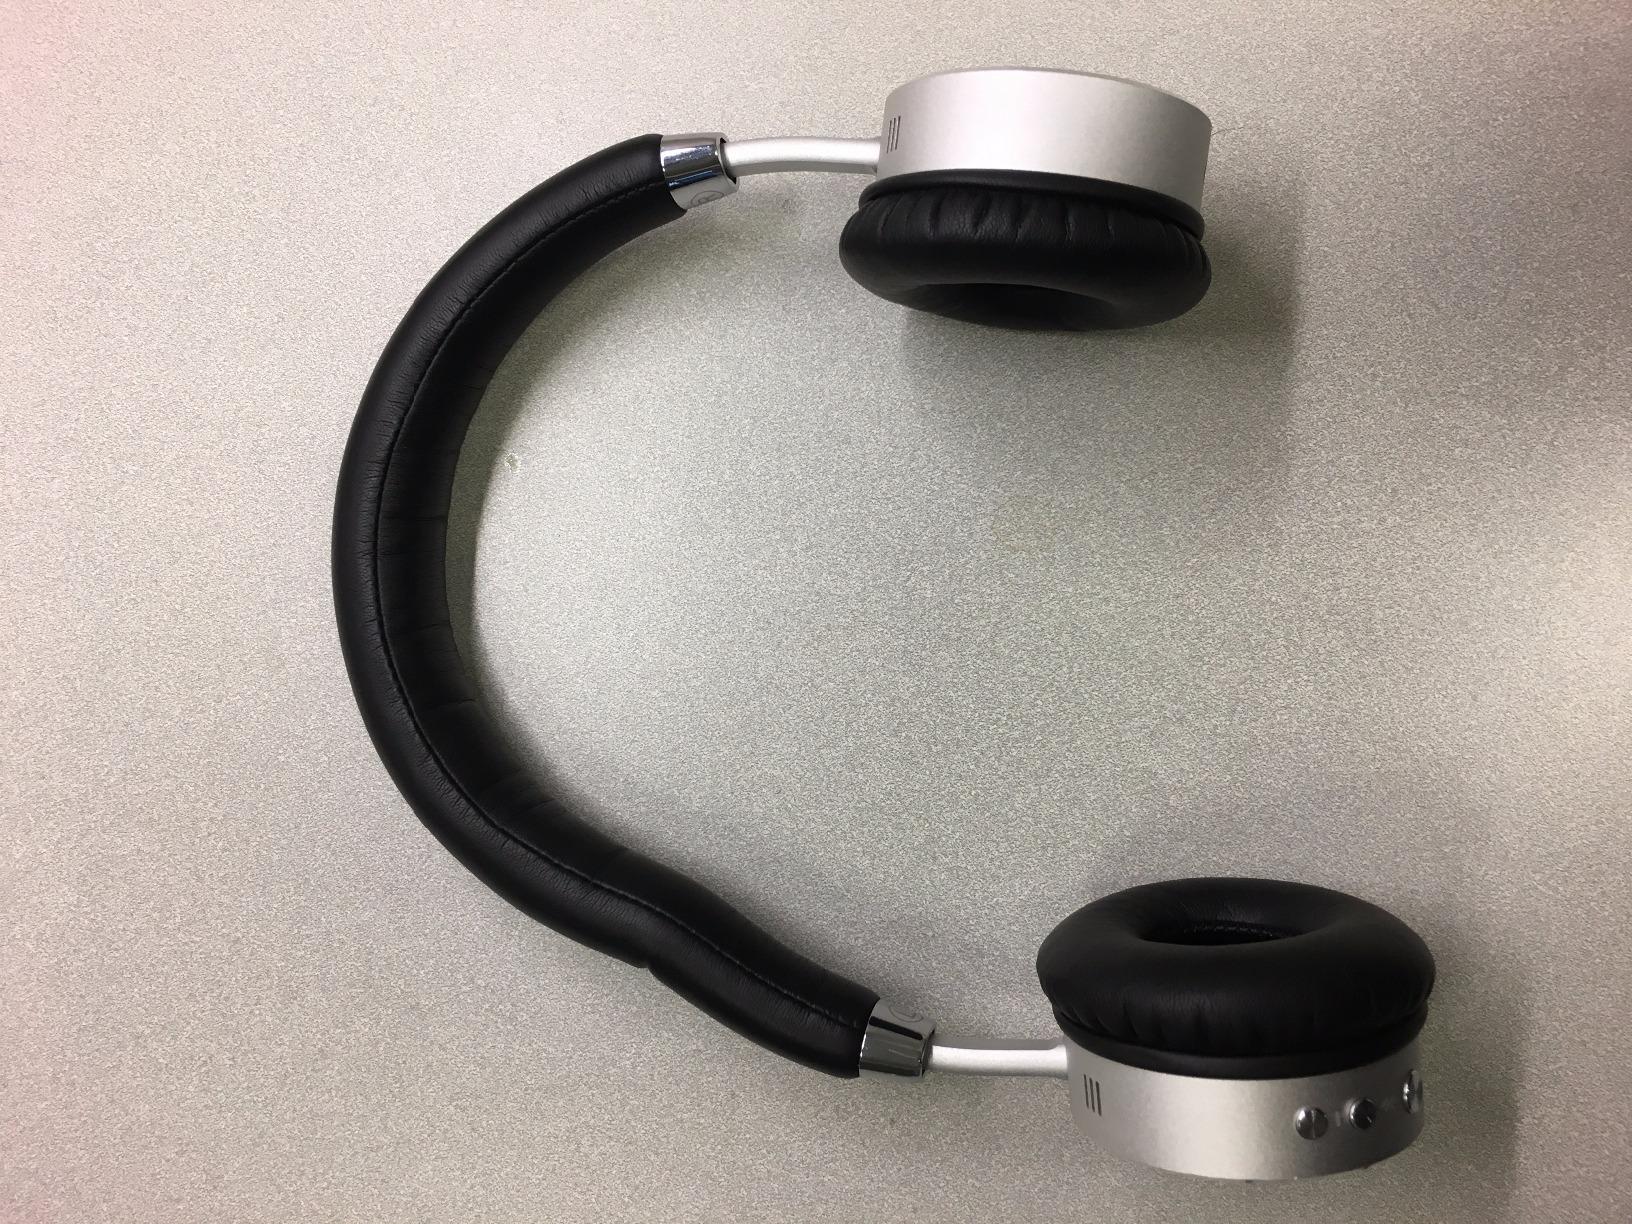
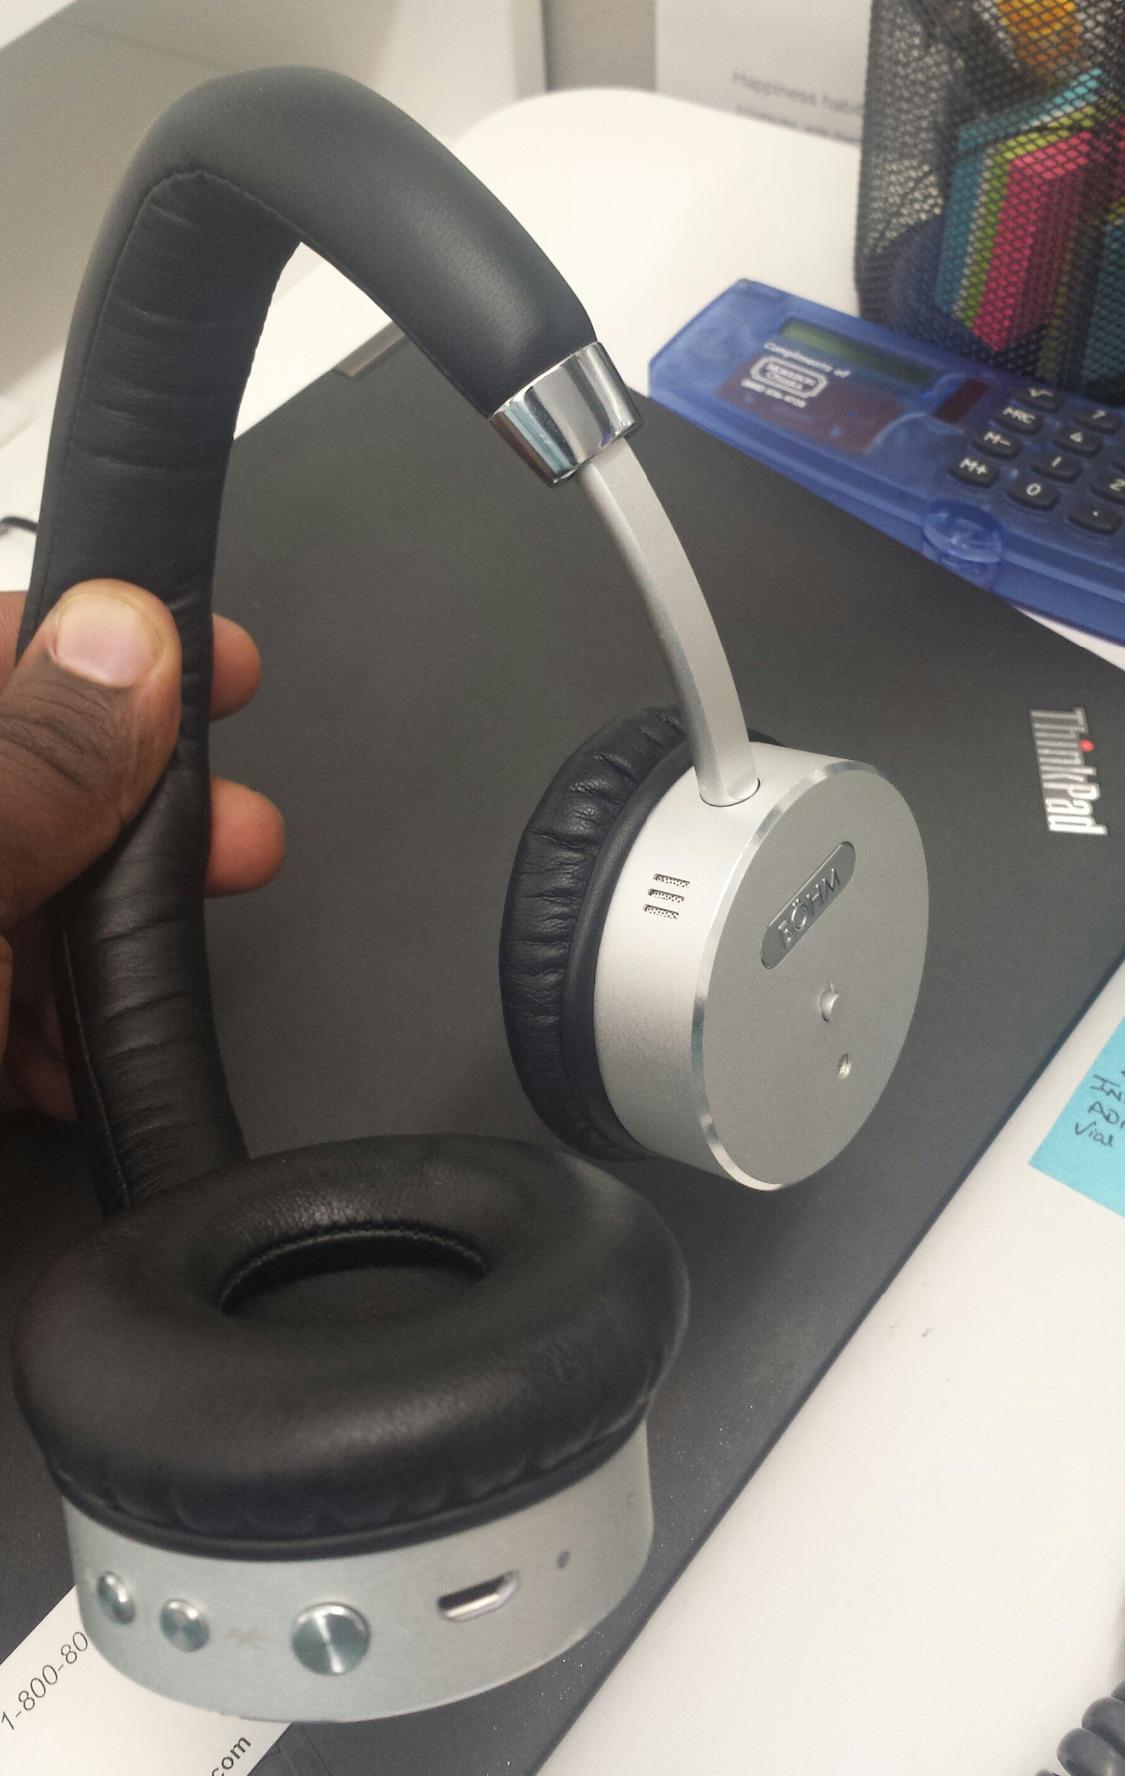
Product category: headphones
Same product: yes